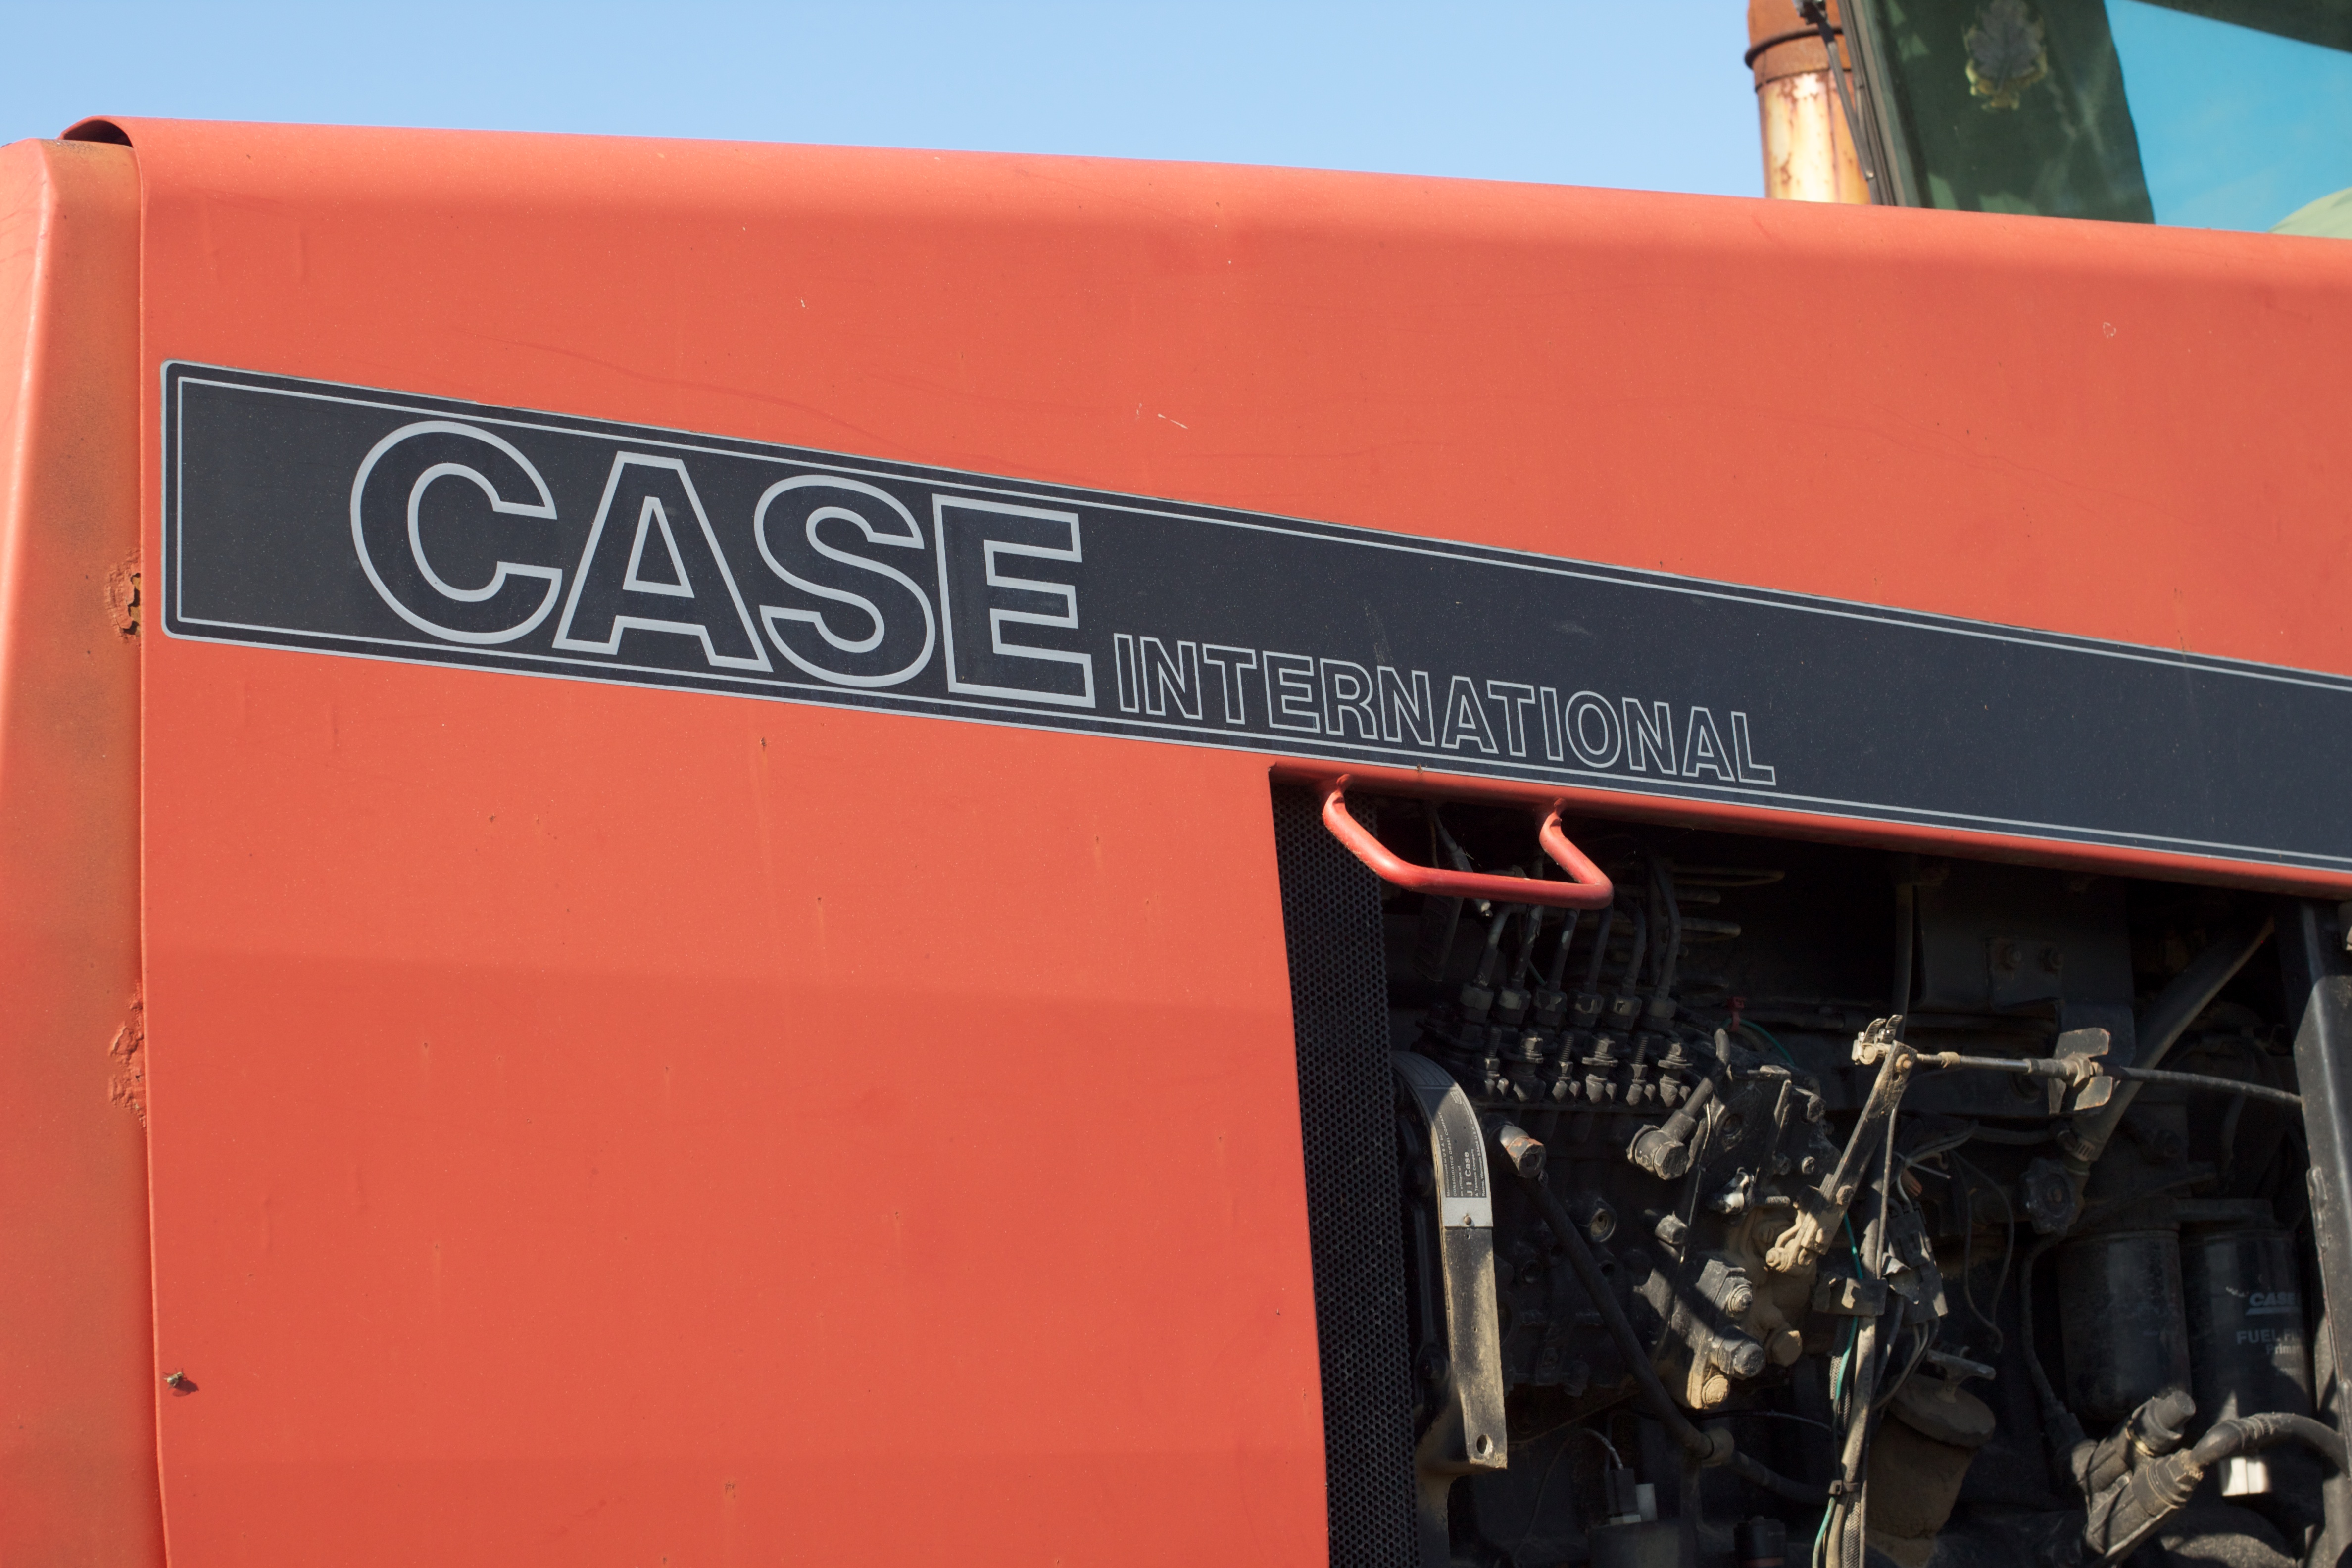
transport, red, vehicle, locomotive, odyssey